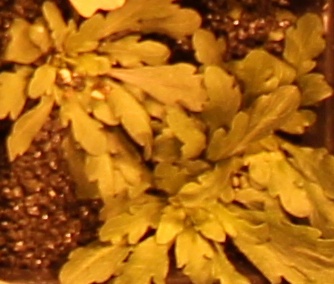
Label: Horseweed